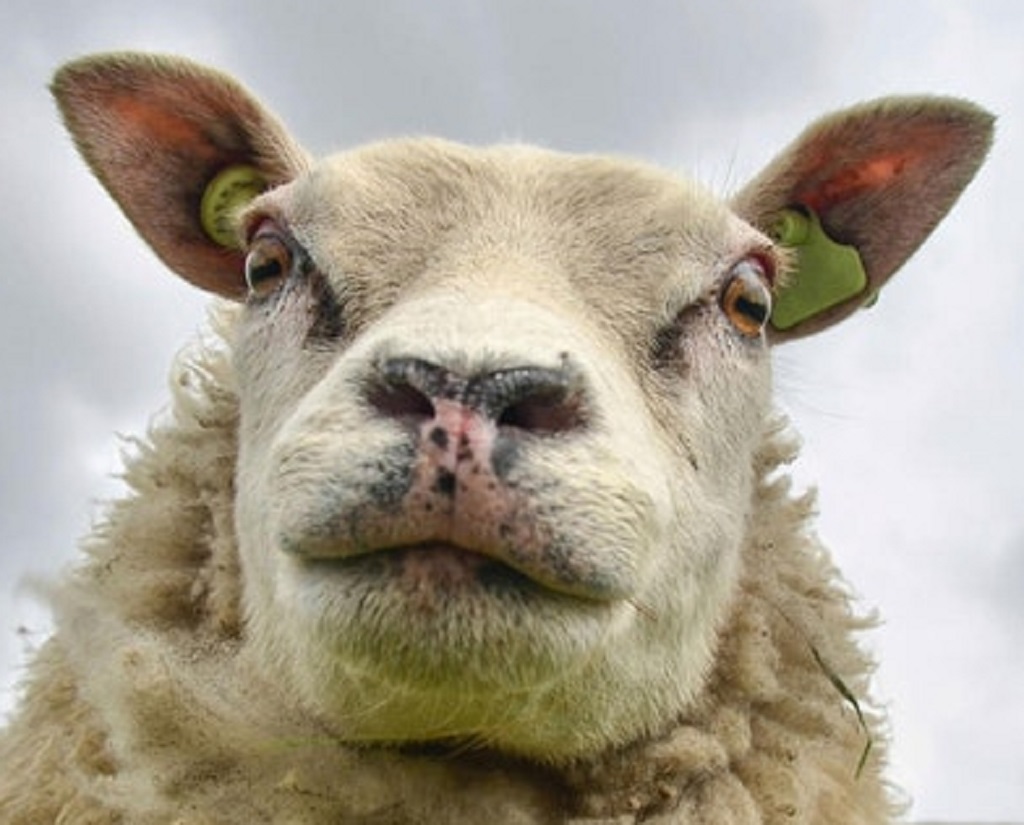
Label: no pain